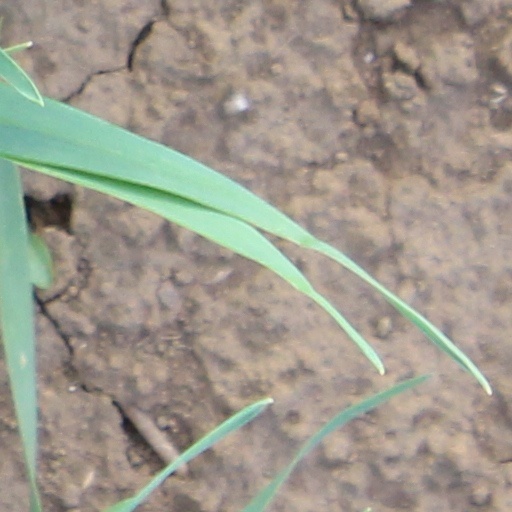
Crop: wheat